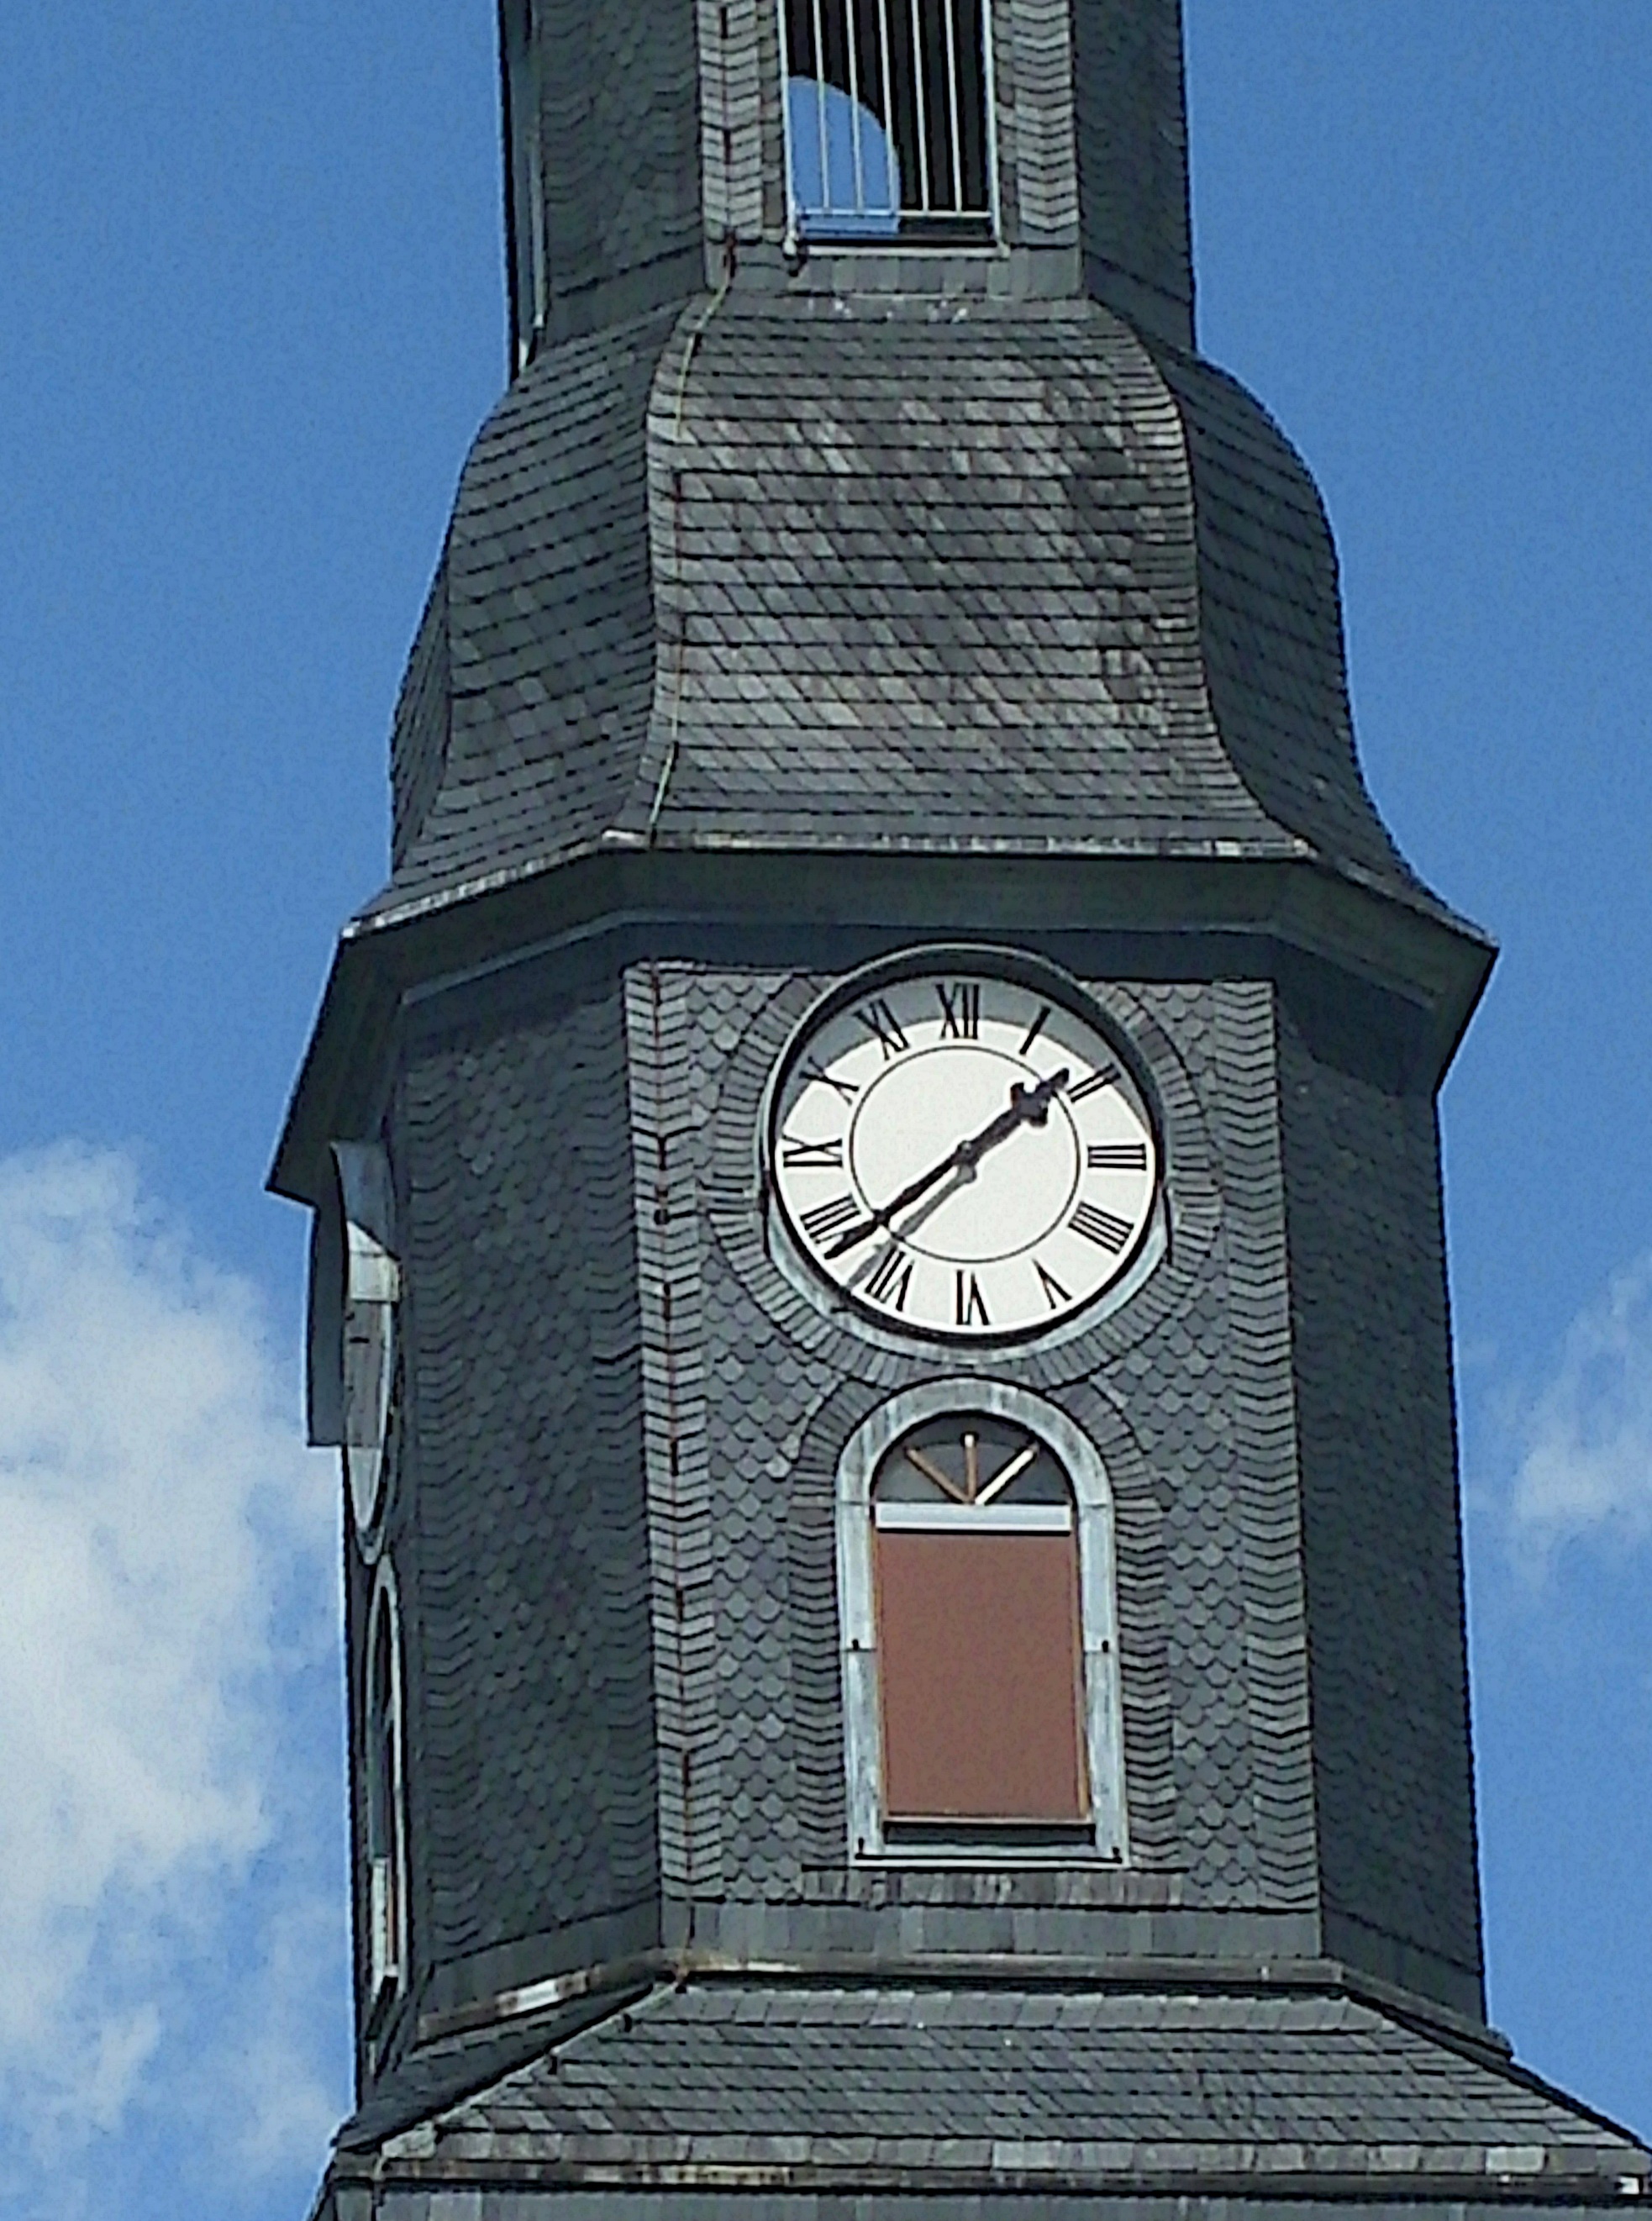
clock, bell, tower, landmark, church, chapel, dial, clock tower, musical instrument, church bell, bell tower, steeple, time of, brand erbisdorf